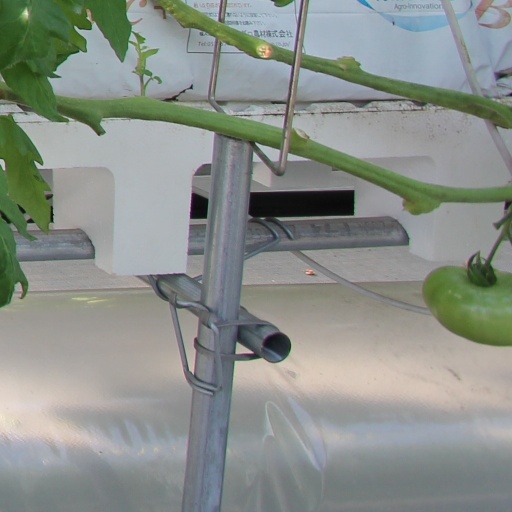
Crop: tomato